I Surrender All

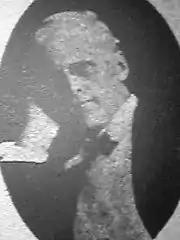
Judson W. Van DeVenter

Judson Van DeVenter was born on a farm in Michigan in 1855. Following graduation from Hillsdale College, he became an art teacher and supervisor of art in the public schools of Sharon, Pennsylvania. He was, in addition, an accomplished musician, singer, and composer. Van DeVenter was also an active layman in his Methodist Episcopal Church, involved in the church's evangelistic meetings. Recognizing his talent for the ministry, friends urged him to give up teaching and become an evangelist. Van DeVenter wavered for five years between becoming a recognized artist or devoting himself to ministry. Finally, he surrendered his life to Christian service, and wrote the text of the hymn while conducting a meeting at the Ohio home of noted evangelist George Sebring.